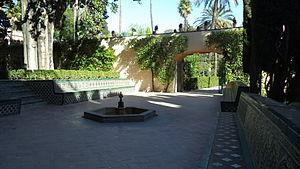
L'alcazar de Séville est un palais fortifié construit à Séville par les Omeyyades d'Espagne et modifié à plusieurs reprises pendant et après la période musulmane. Il est considéré comme l'exemple le plus brillant de l'architecture mudéjar sur la péninsule Ibérique. La famille royale d'Espagne utilisait encore récemment l'étage, mais préfère actuellement l'hôtel Alphonse XIII à côté. Pour indiquer leur présence, le drapeau de l'entrée touristique est baissé.